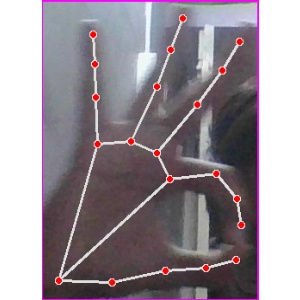
अक्षर: ण